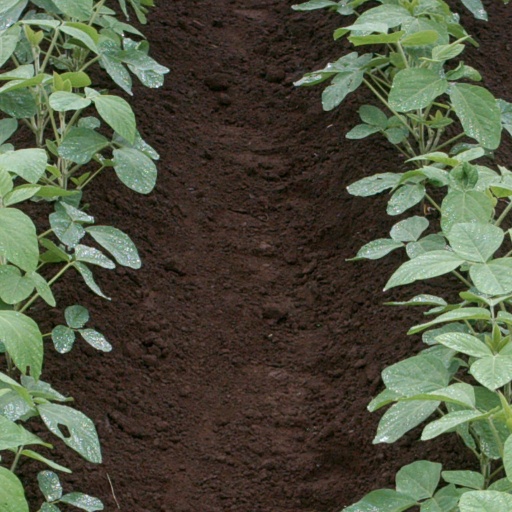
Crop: soybean